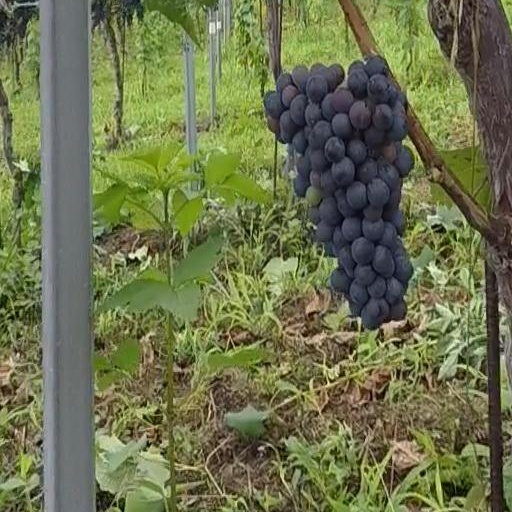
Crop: grape